Dan Hoerner

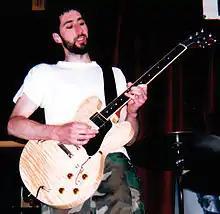
Hoerner performing in June 2000

Dan Hoerner (born May 13, 1969) is an American guitarist, vocalist and author. He is known for being the lead guitarist and backing vocalist of the Seattle-based band Sunny Day Real Estate.